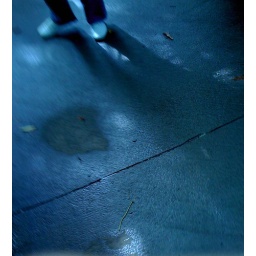
white shoes in the Bronx